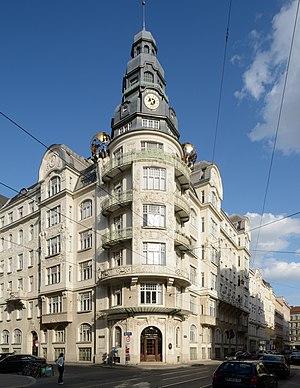
Le Palais des Beaux-Arts de Vienne est un immeuble d'habitation et de bureaux situé dans le quartier viennois de Landstrasse. L'Ambassade de la République de Lituanie et l'Ambassade de la République de Moldavie sont situées dans ce bâtiment depuis 1994.